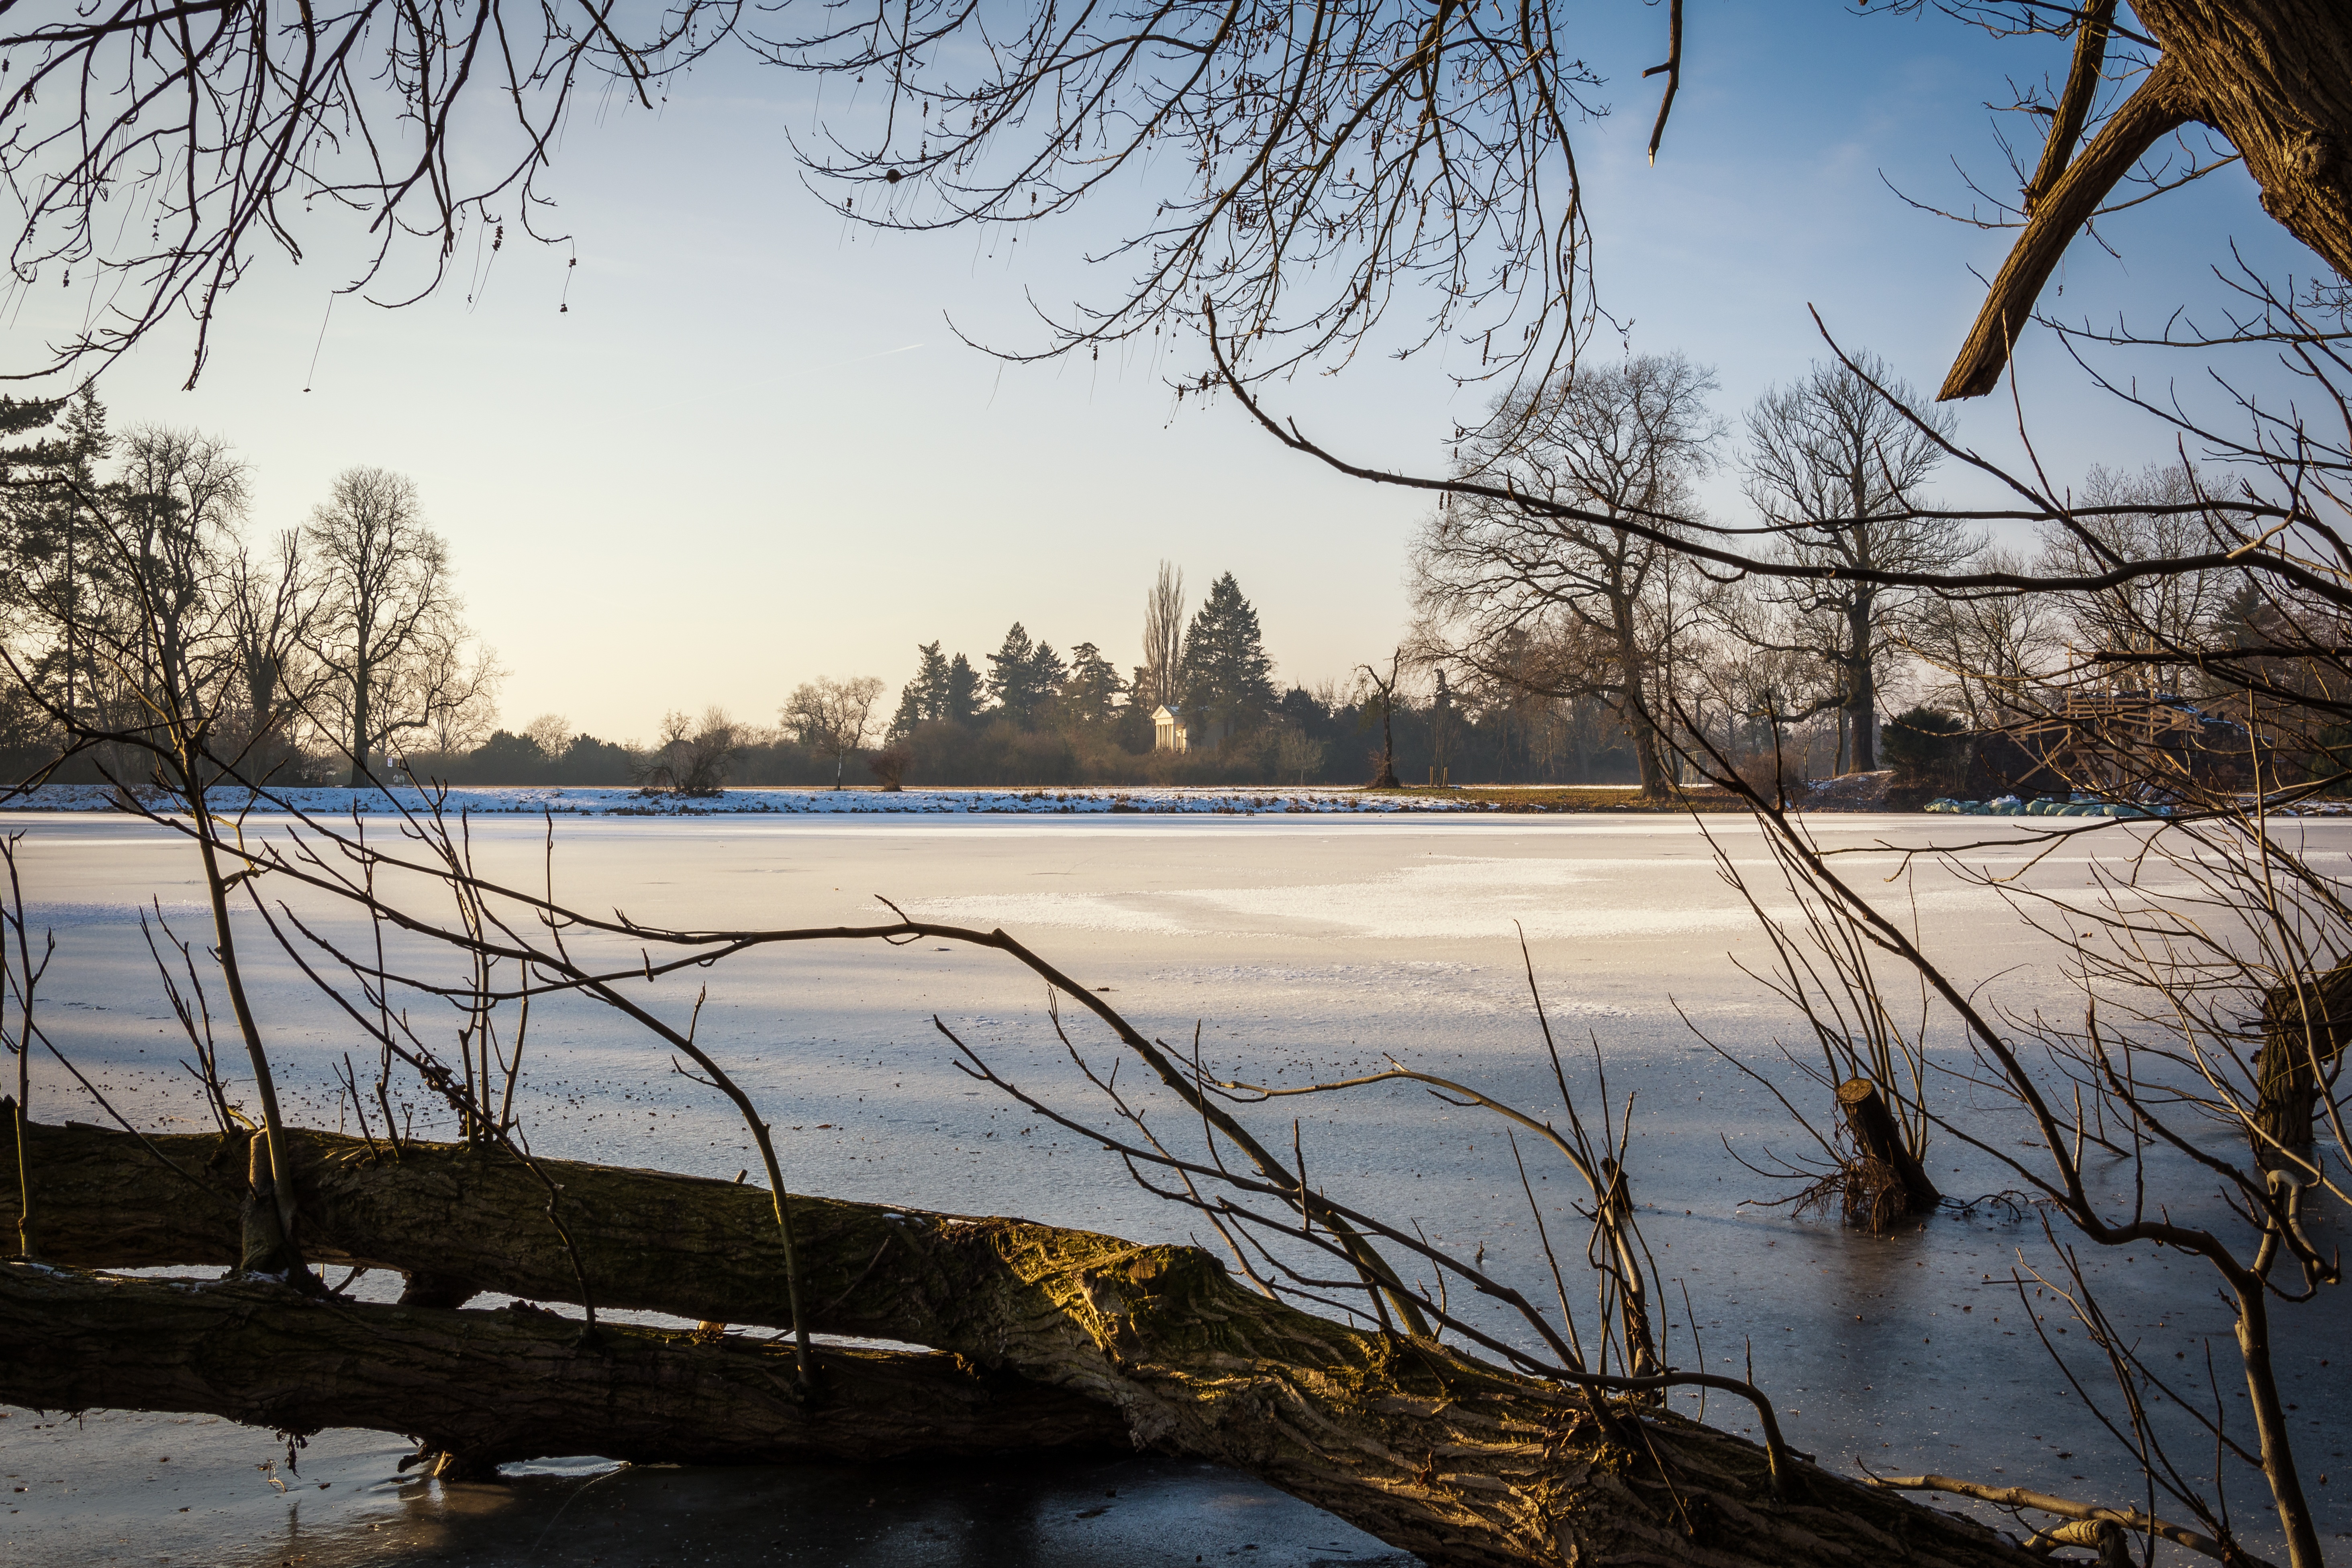
landscape, tree, water, nature, branch, snow, cold, winter, plant, sunlight, morning, lake, frost, river, dusk, pond, ice, evening, reflection, autumn, park, weather, romantic, frozen, season, waterway, body of water, trees, frosty, wintry, winter mood, woody plant, park w rlitz